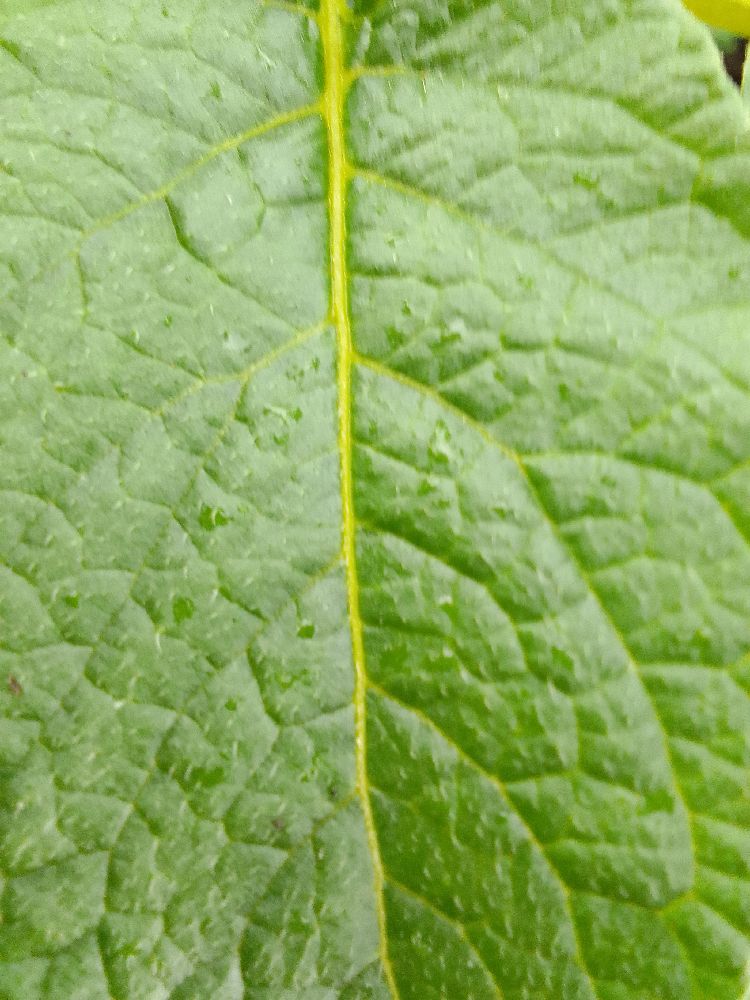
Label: Healthy